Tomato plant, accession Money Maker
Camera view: vertical (180 deg); turntable rotation: 210 degrees
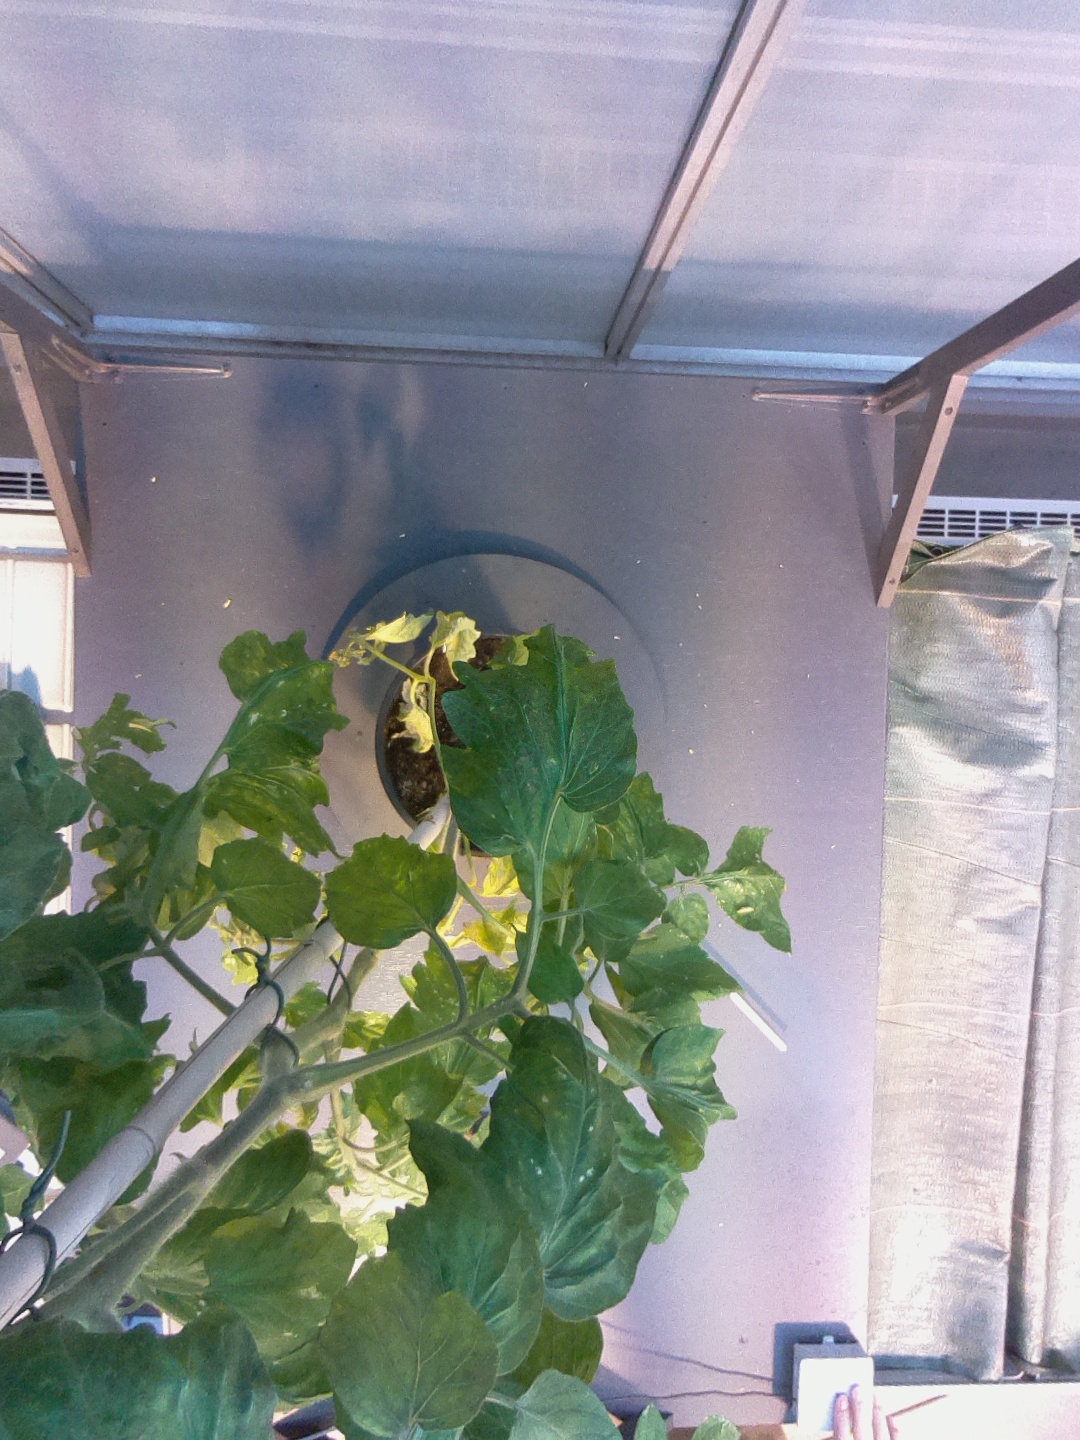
BBCH growth stage 70: Fruits at the main stem or branches visibles